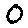
Label: 0